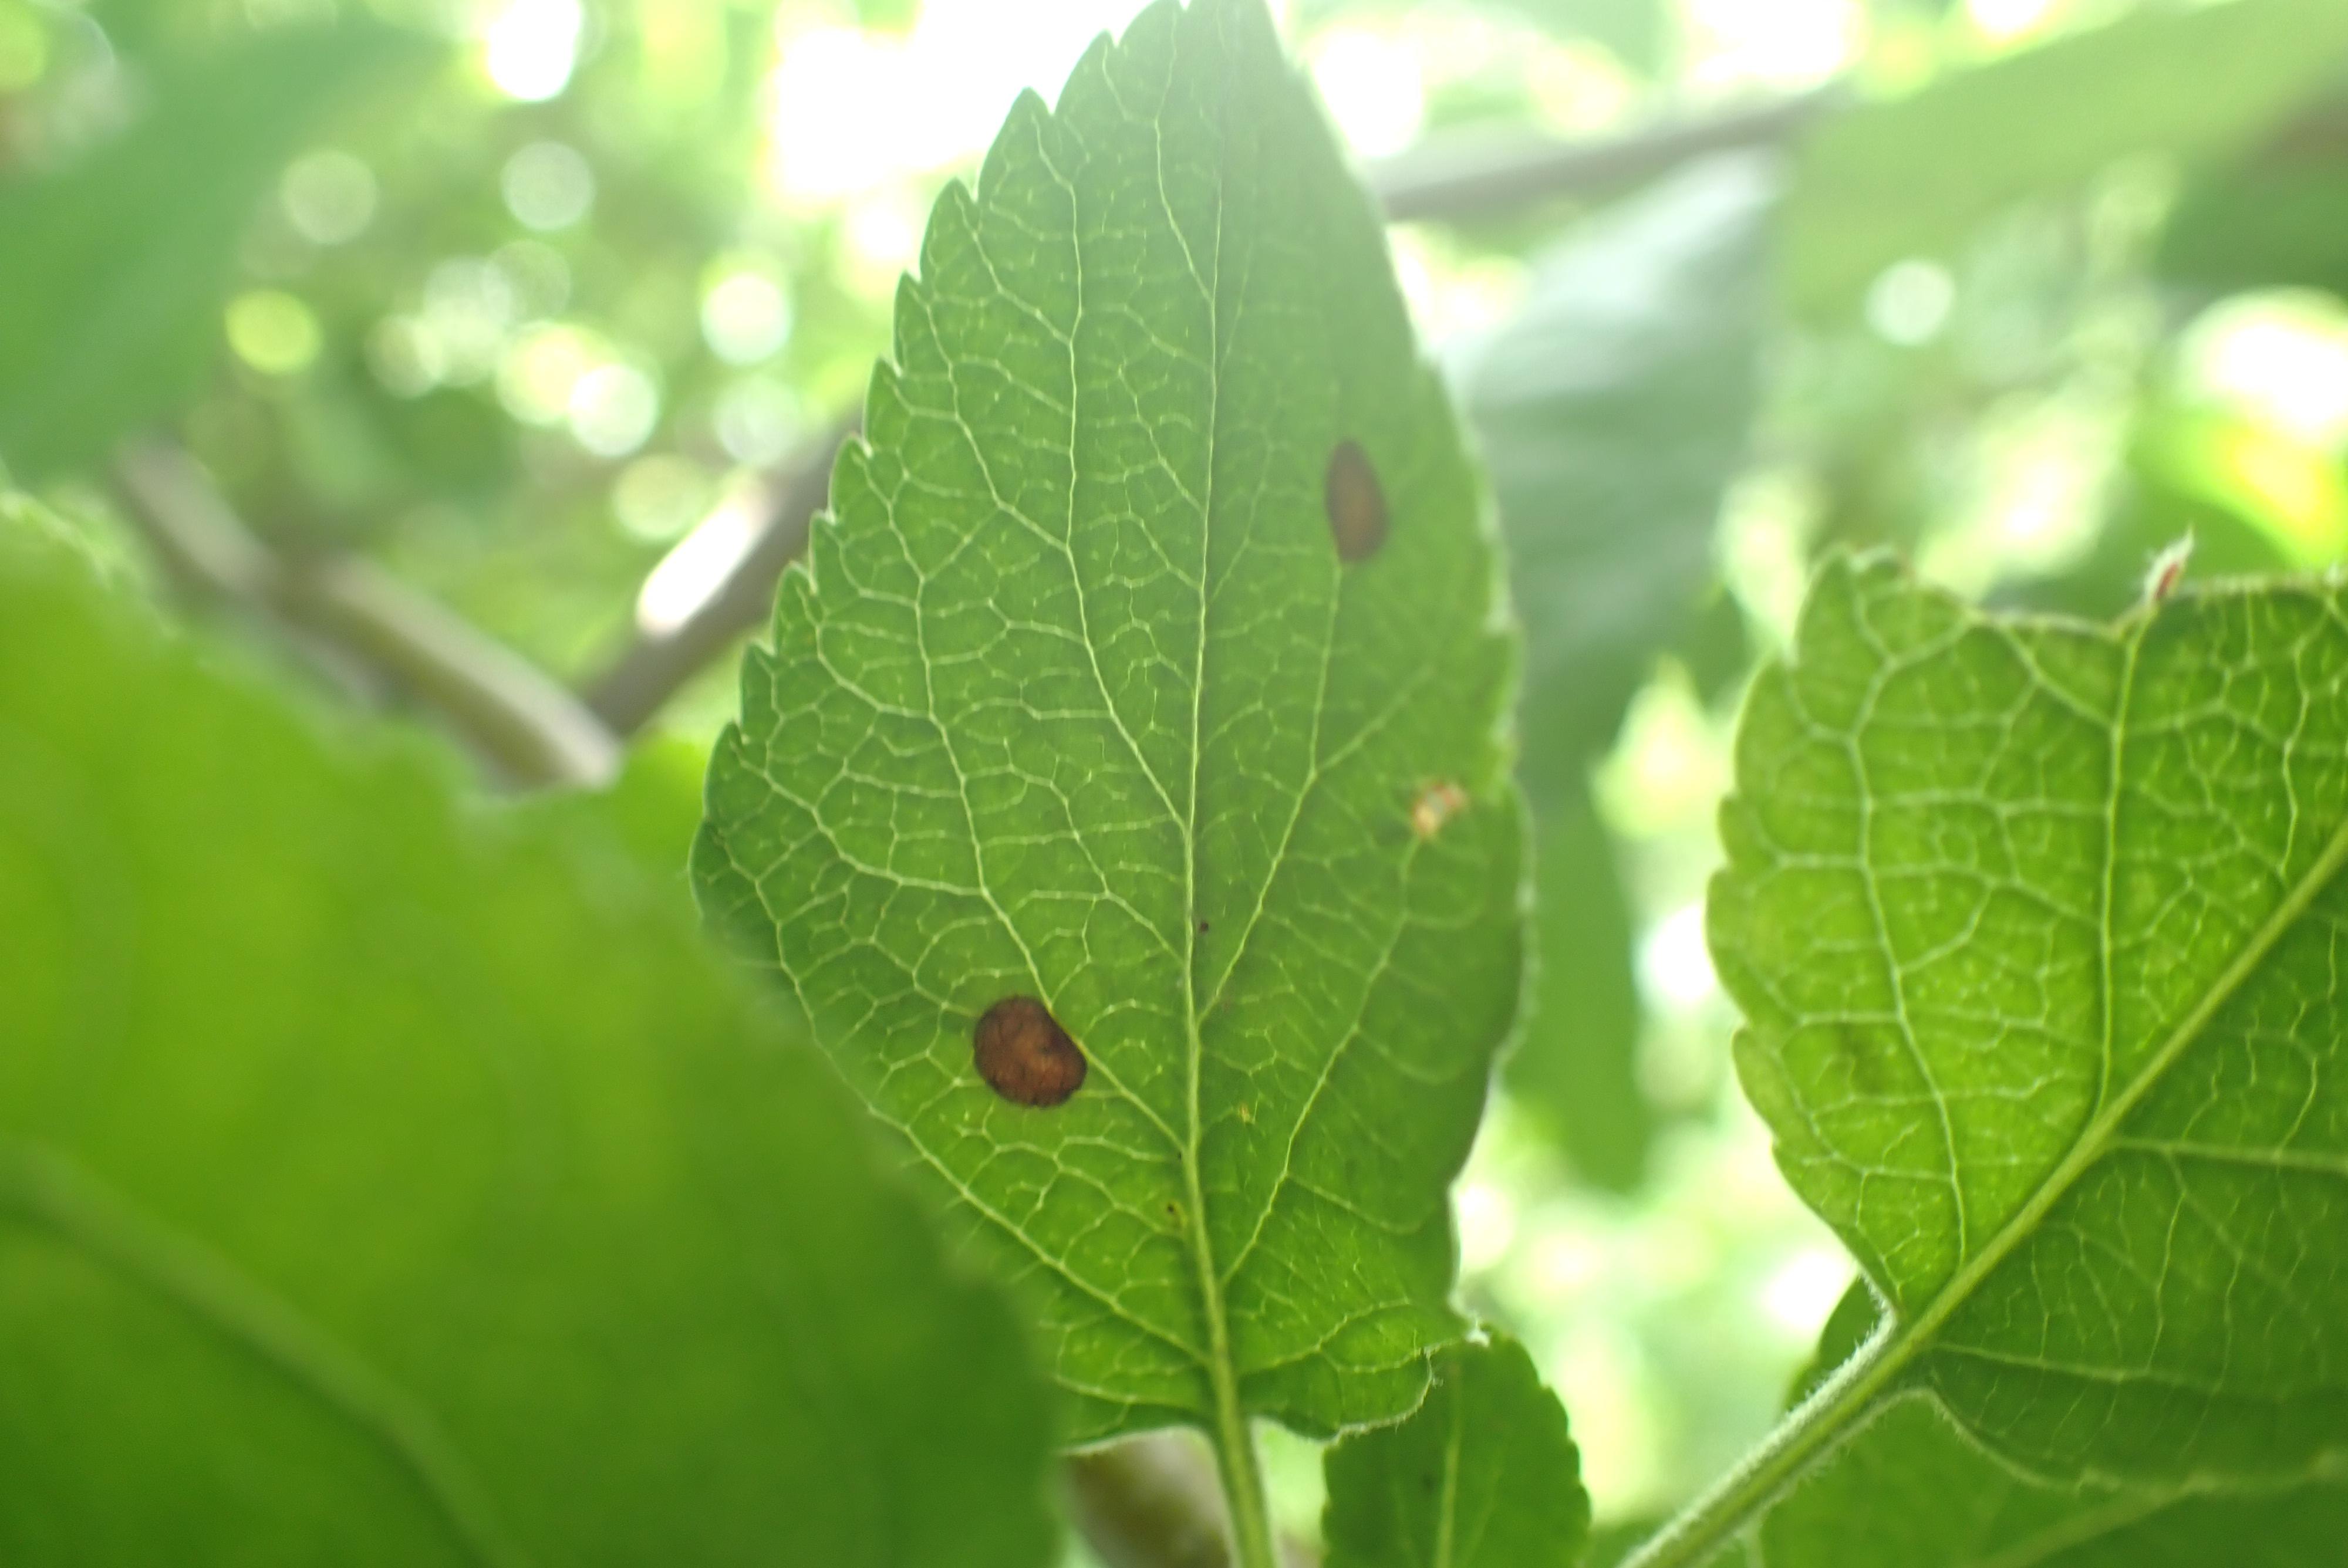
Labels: frog_eye_leaf_spot